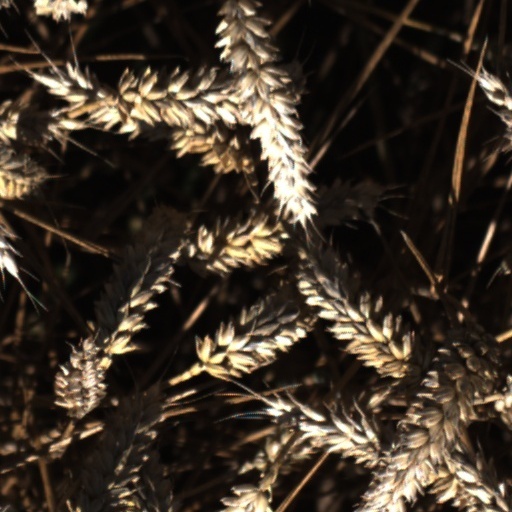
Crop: wheat